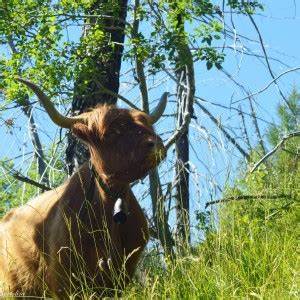
Label: mucca